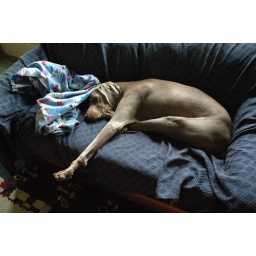
Where you find him most times in the house - we can't sit on this chair - it's his.